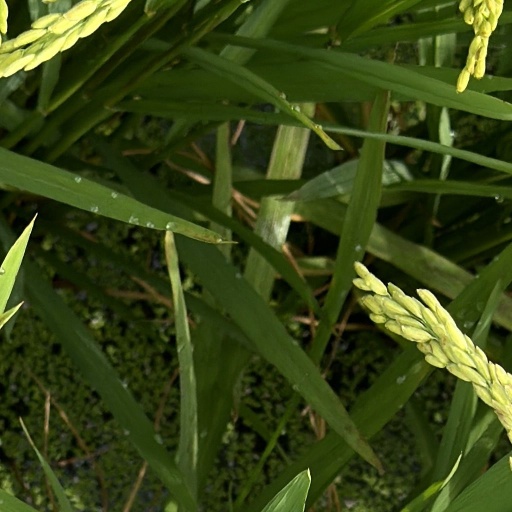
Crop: rice